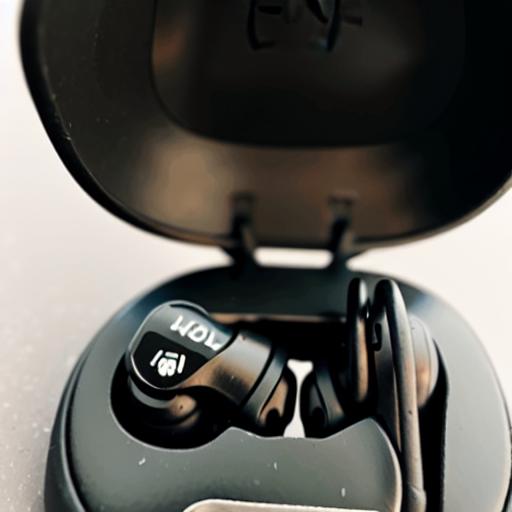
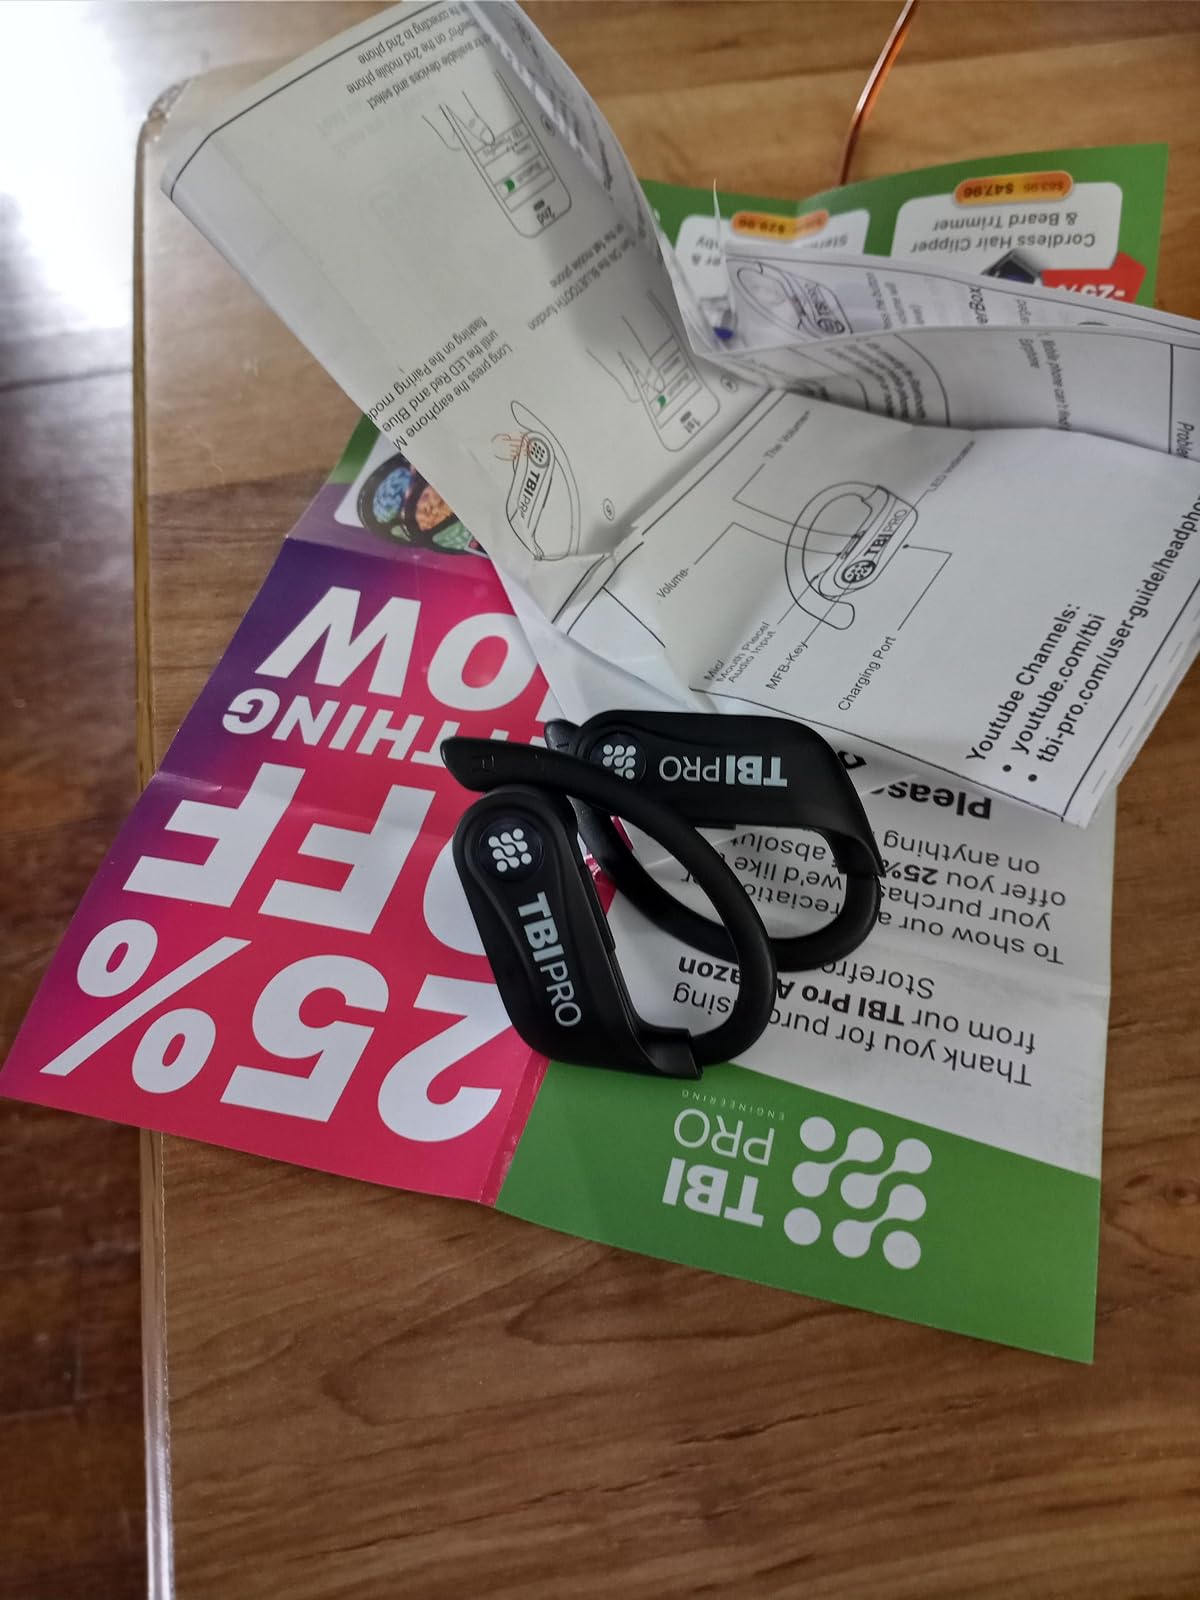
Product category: earbuds
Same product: no